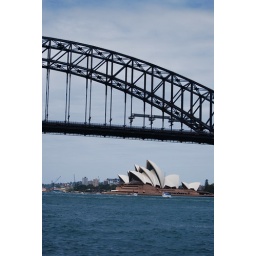
house under bridge